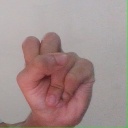
अक्षर: स